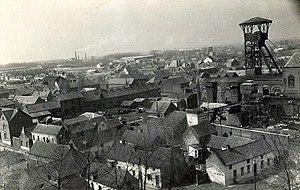
La fosse nᵒ 1 - 1 bis de la Compagnie des mines de Crespin est un ancien charbonnage du Bassin minier du Nord-Pas-de-Calais, situé à Quiévrechain. Le fonçage du premier puits commence en 1880. Un second puits est commencé en 1888, afin de permettre un meilleur aérage, dans des terrains très grisouteux. Deux terrils, nᵒˢ 198 et 199, sont établis au sud de la fosse. Le carreau de fosse est accolé à la frontière franco-belge, ce qui limite de moitié le champ d'exploitation de la fosse. Une fosse nᵒ 2 est commencée à 1 120 mètres au sud-ouest. Des corons puis des cités-jardins sont établis à proximité de la fosse.
La Compagnie des mines de Crespin est une compagnie minière qui a exploité la houille dans le Bassin minier du Nord-Pas-de-Calais, à Quiévrechain, près de la frontière franco-belge. En effectuant des sondages, Grégoire Joseph Libert découvre le charbon en 1830. Il obtient une concession de 2 842 hectares le 27 mai 1836, la concession de Crespin.
L'histoire du bassin minier du Nord-Pas-de-Calais retrace en détail tous les faits historiques de l'exploitation de ce bassin minier, exploité intensivement pour la houille présente dans son sous-sol de la fin du XVIIᵉ siècle jusqu'à la fin du XXᵉ siècle.